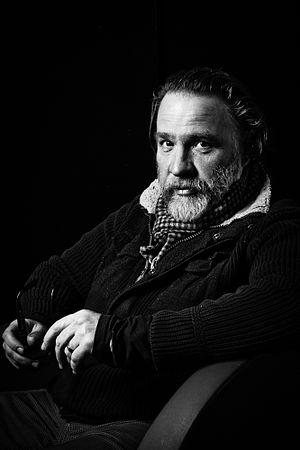
Bouli Lanners comédien, scénariste, metteur en scène, et réalisateur belge
Philippe « Bouli » Lanners, né le 20 mai 1965 à Moresnet-Chapelle, est un comédien, scénariste, metteur en scène et réalisateur belge et luxembourgeois francophone